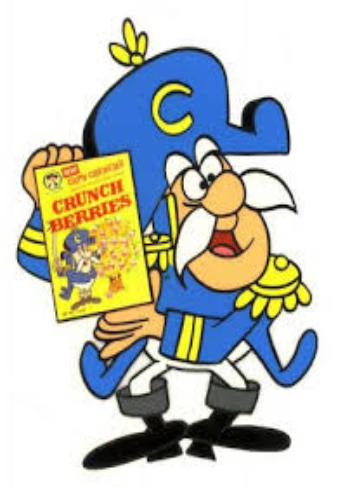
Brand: Cap'n Crunch Crunch Berries
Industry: Food